Jean Leymarie (art historian)

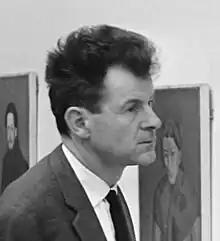
Jean Leymarie (1967)

Jean Leymarie (17 July 1919, Gagnac-sur-Cère, Lot – 9 March 2006) was a French art historian.